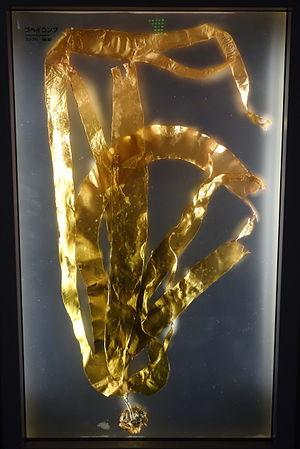
Laminaria yezoensis est une espèce d'algues brunes de la famille des Laminariaceae.